Villa Bleue

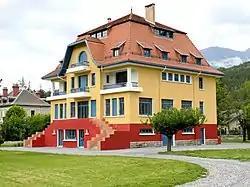
The Villa Bleue in 2011

The Villa Bleue (Blue Villa) is a historic mansion in Barcelonnette, Alpes-de-Haute-Provence, Provence-Alpes-Côte d'Azur, France.